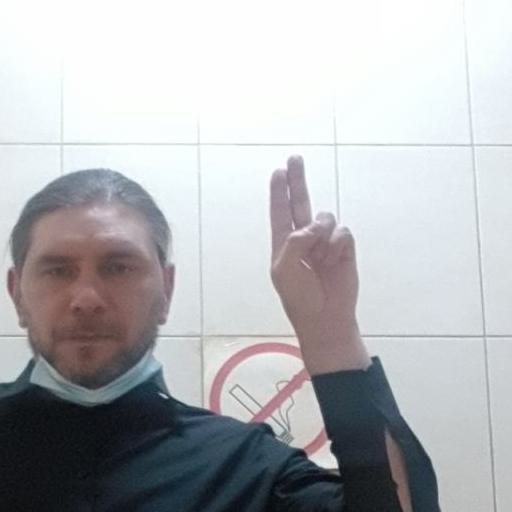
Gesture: two_up